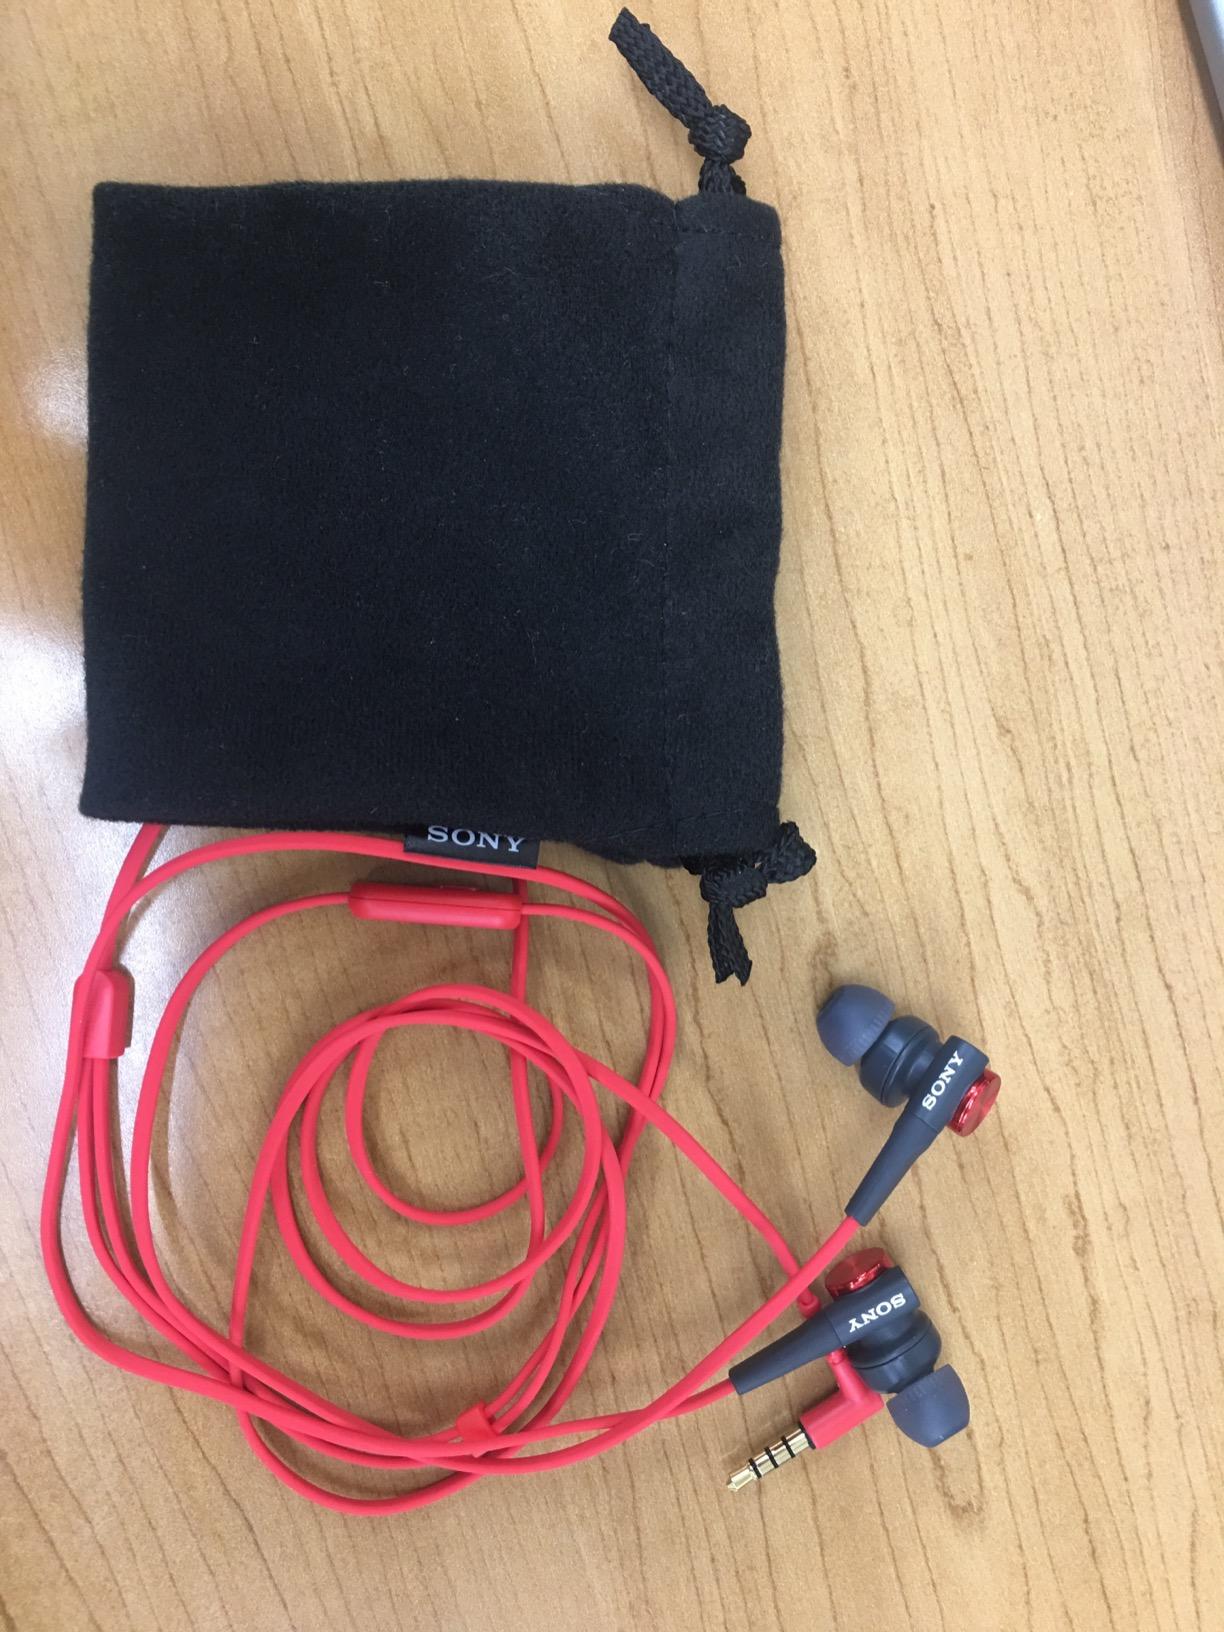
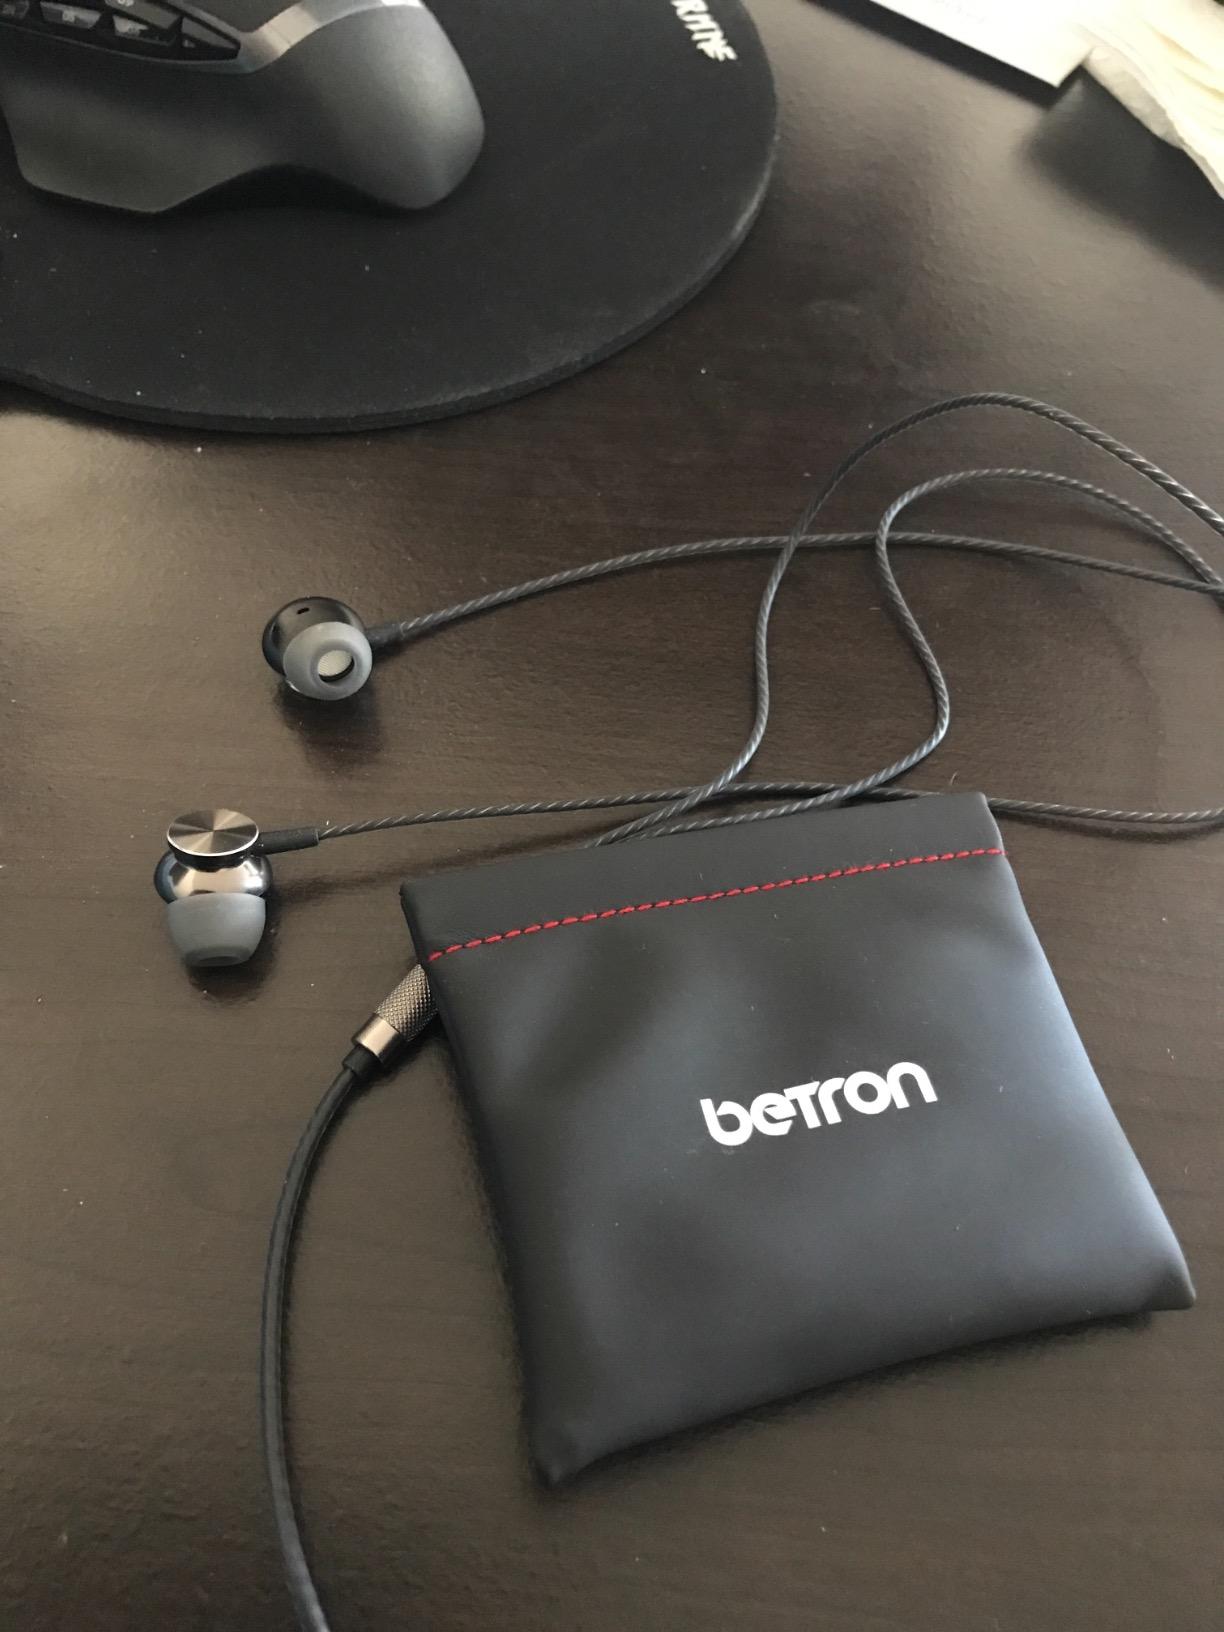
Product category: headphones
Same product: no